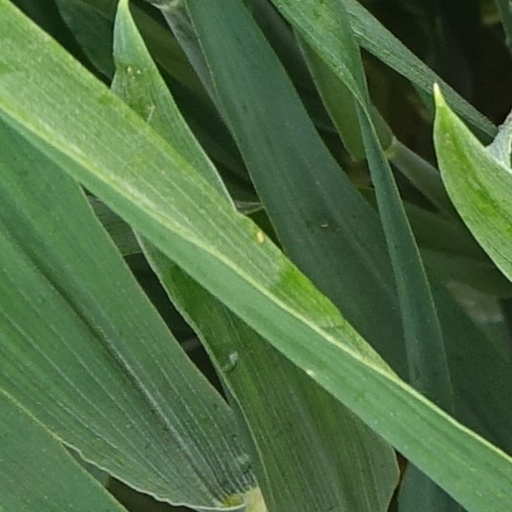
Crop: wheat